Turangalîla-Symphonie

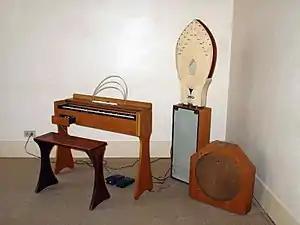
The ondes Martenot, an early electronic instrument, is used in sensuous and dramatic parts of the "Turangalila" such as the "love theme"

In writing about the work, Messiaen identified four cyclic themes that reappear throughout; there are other themes specific to each movement. In the score the themes are numbered, but in later writings he gave them names to make them easier to identify, without intending the names to have any other, literary meaning.